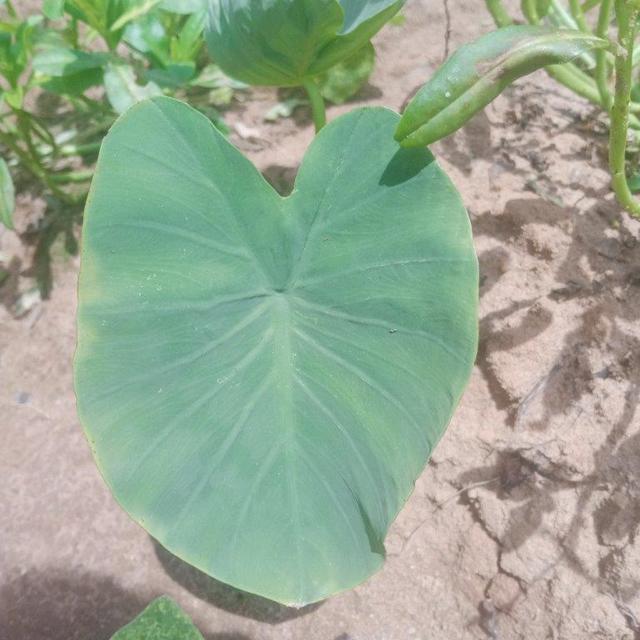
Label: Healthy